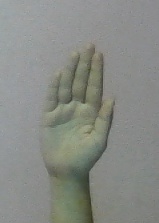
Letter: seen